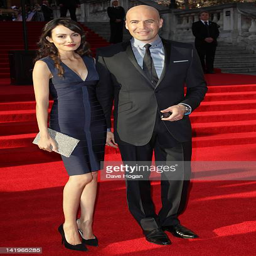
person and actor attend the world premiere of epic film